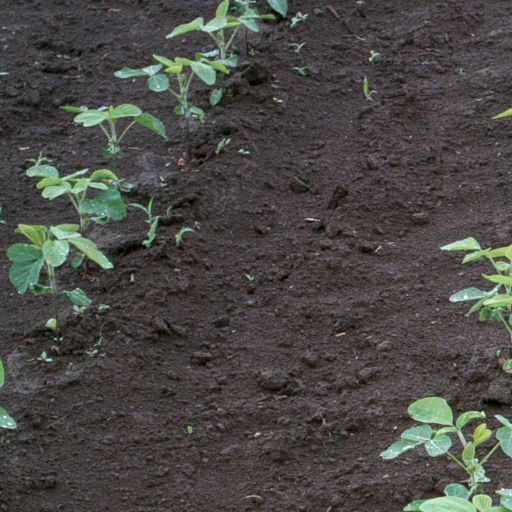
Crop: soybean